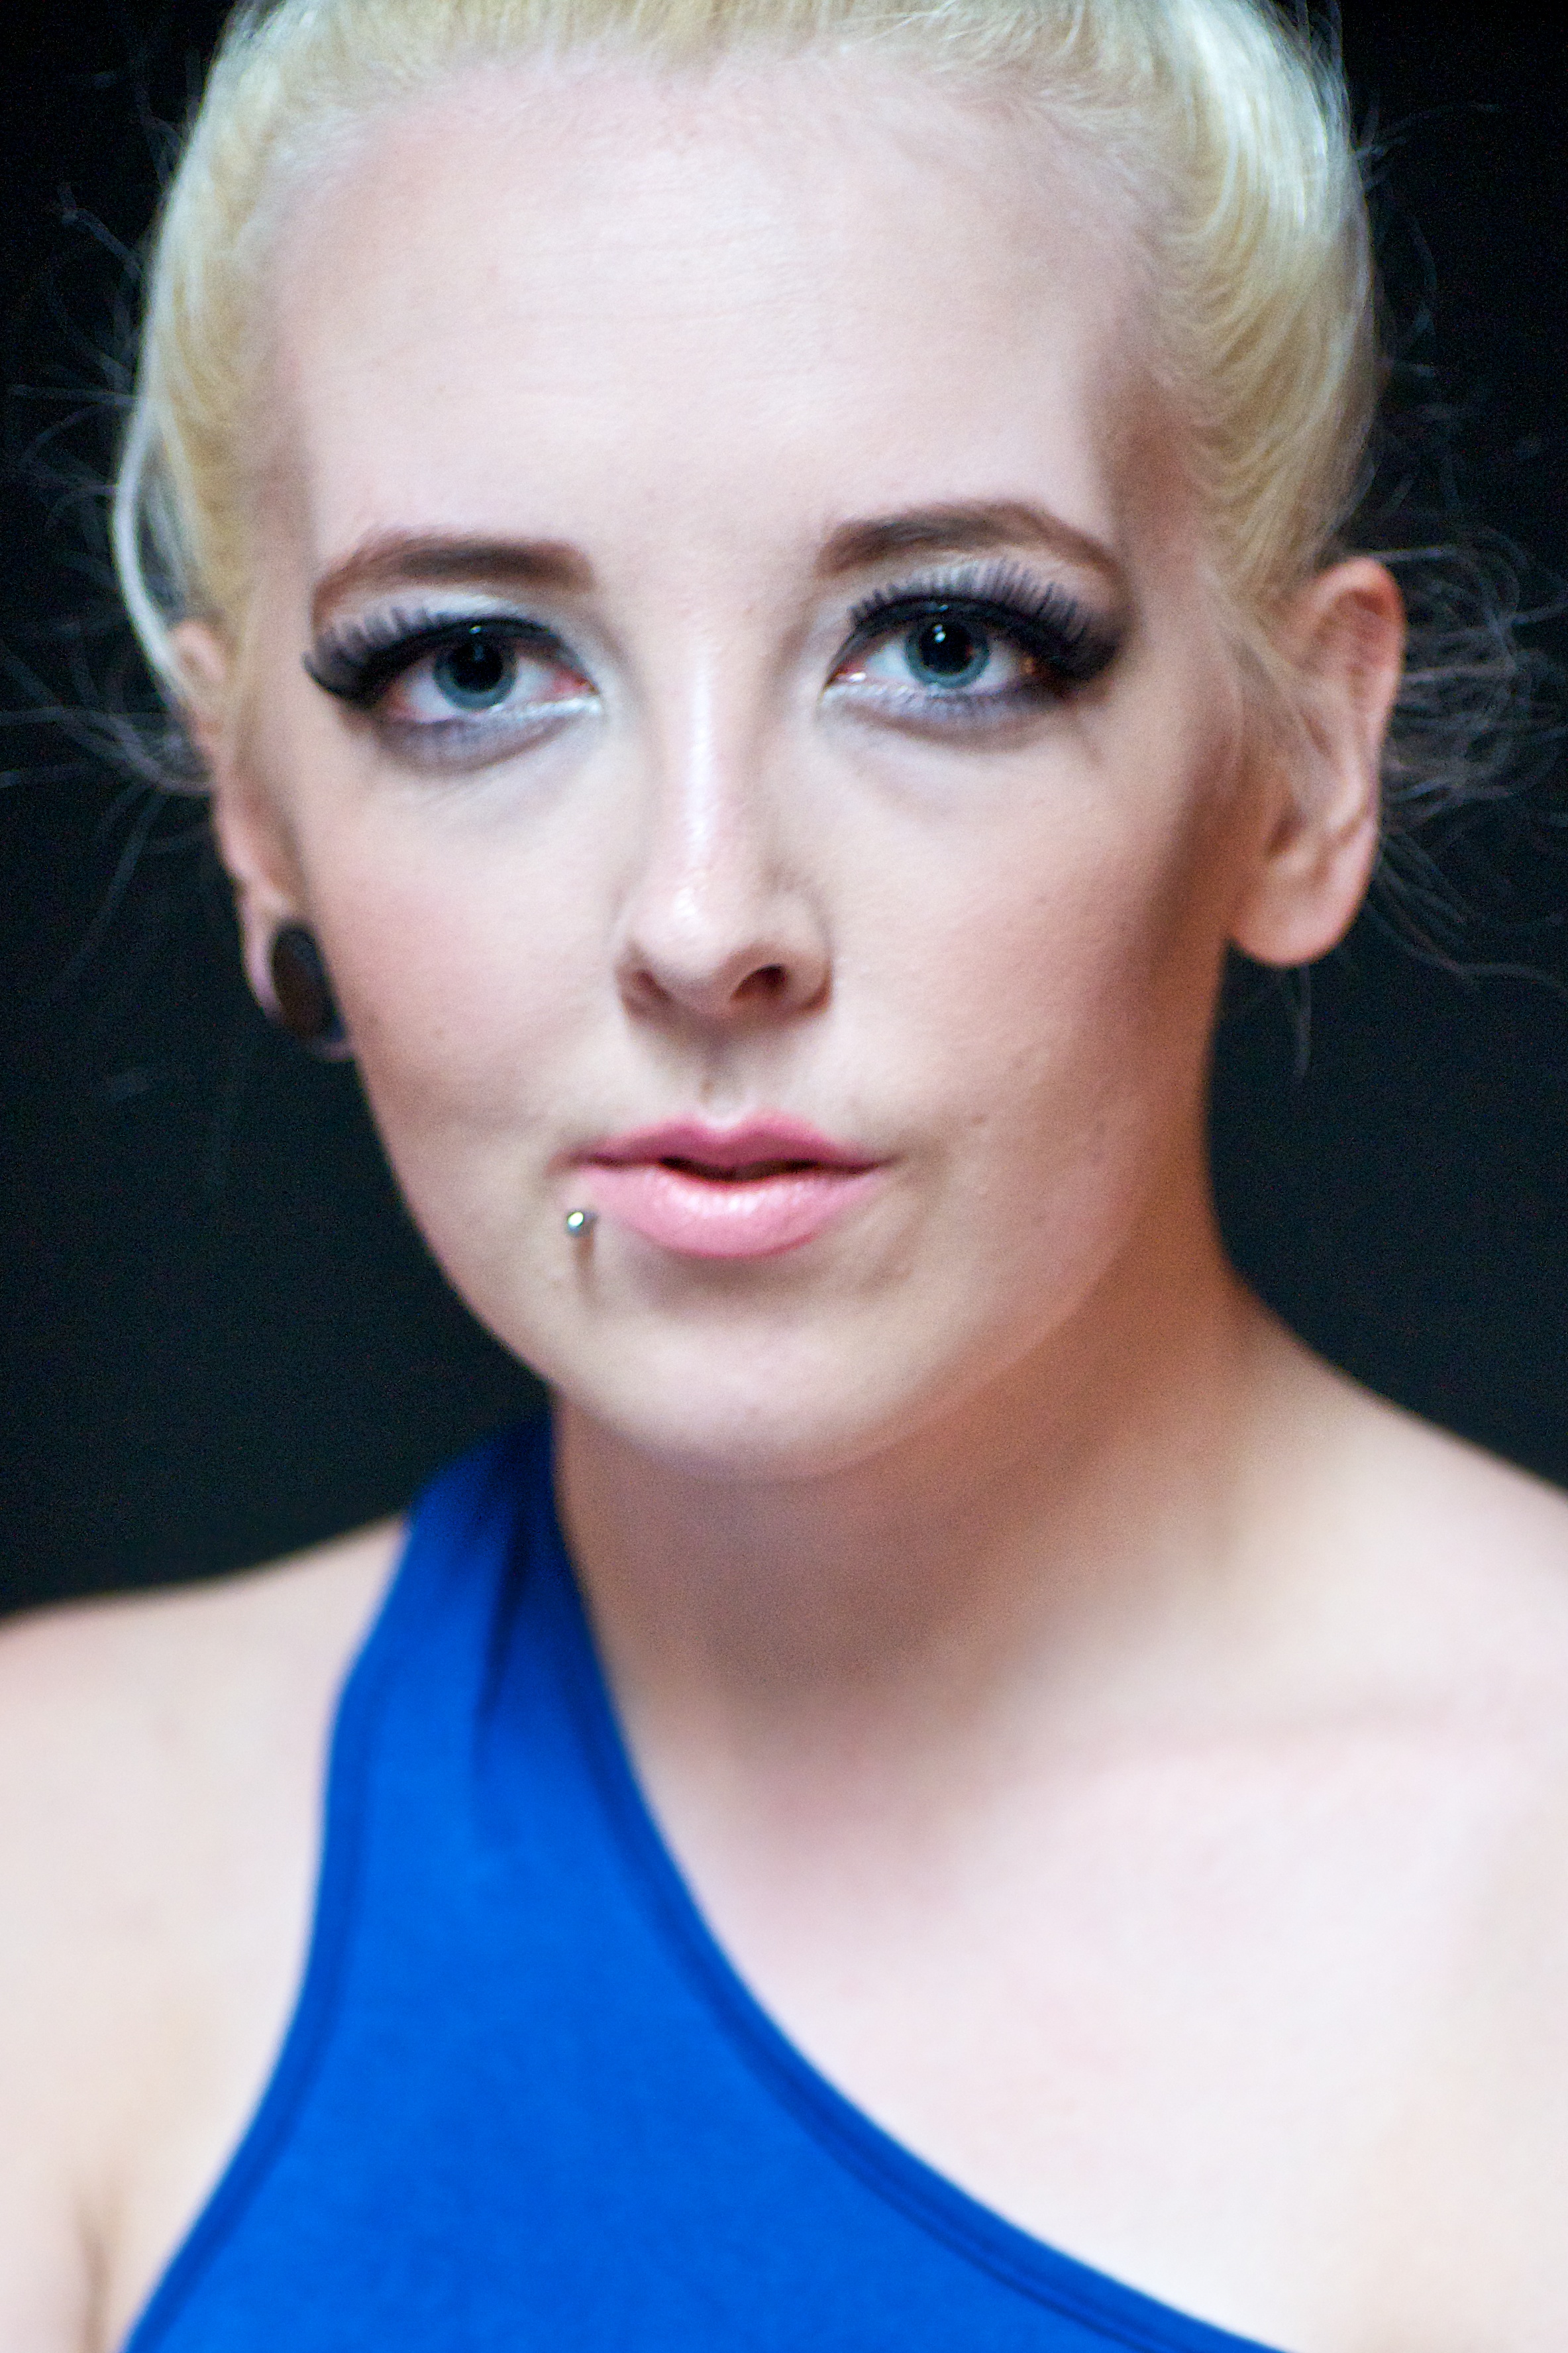
hair, portrait, model, spring, studio, fashion, blue, lip, hairstyle, eyebrow, long hair, eyelash, face, nose, girls, cheek, kitty, eye, head, skin, beauty, sony, blond, organ, intense, photoshoot, models, messing, studioshoot, a700, kittydevereux, brown hair, haute couture, supermodel